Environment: real
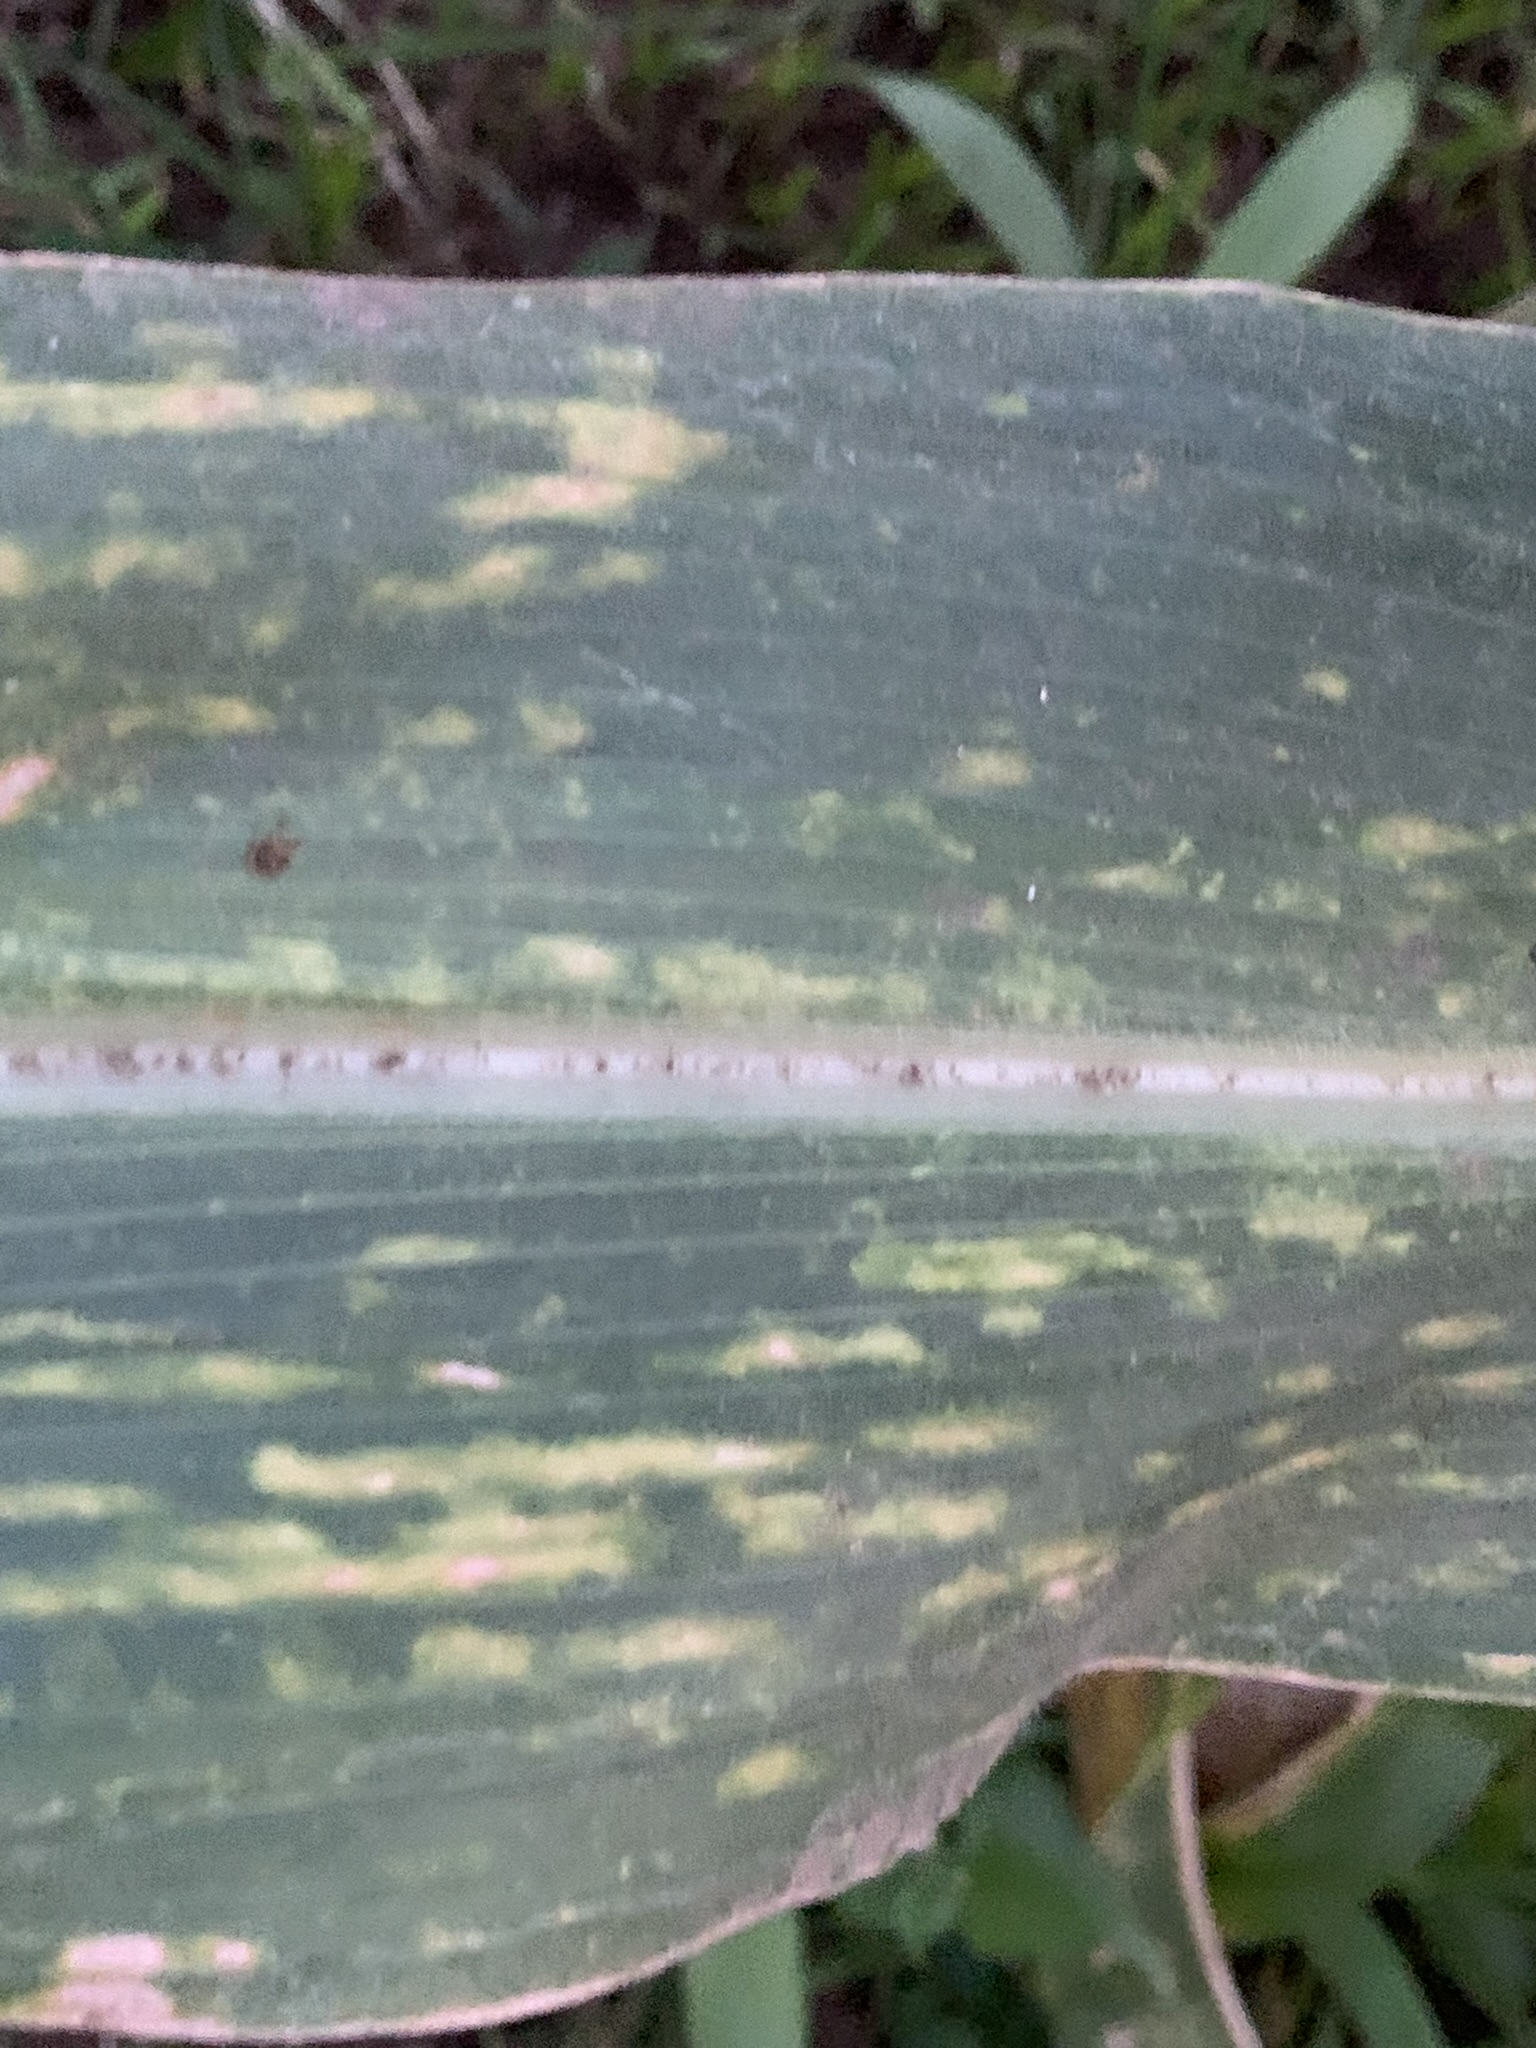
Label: lethal_necrosis